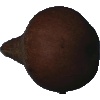
Label: pear_kaiser